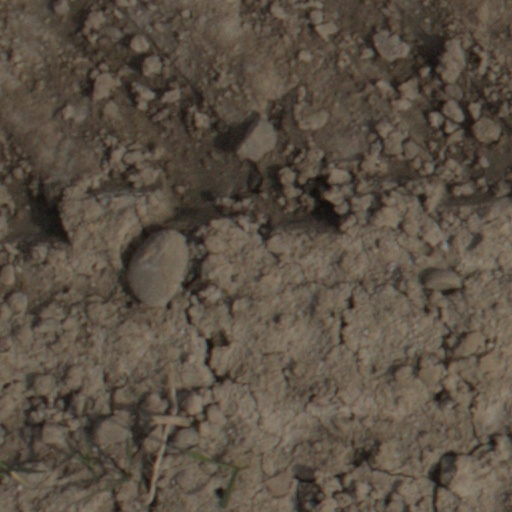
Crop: wheat